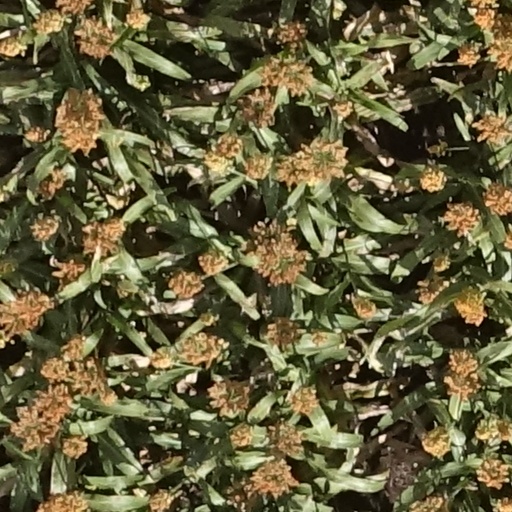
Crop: sorghum